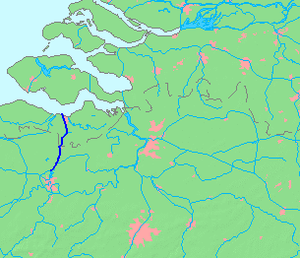
Le canal Gand-Terneuzen ou Canal Gand-Terneuse est un canal à grand gabarit. Il relie Gand à l'estuaire de l'Escaut occidental, à proximité de la ville de Terneuzen. Il permet aux navires venant de la mer du Nord de se rendre au port de Gand, sans passer par Anvers.